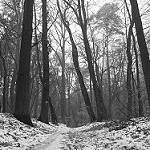
Scene: Outdoor